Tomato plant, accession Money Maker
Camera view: tilt-top (135 deg); turntable rotation: 120 degrees
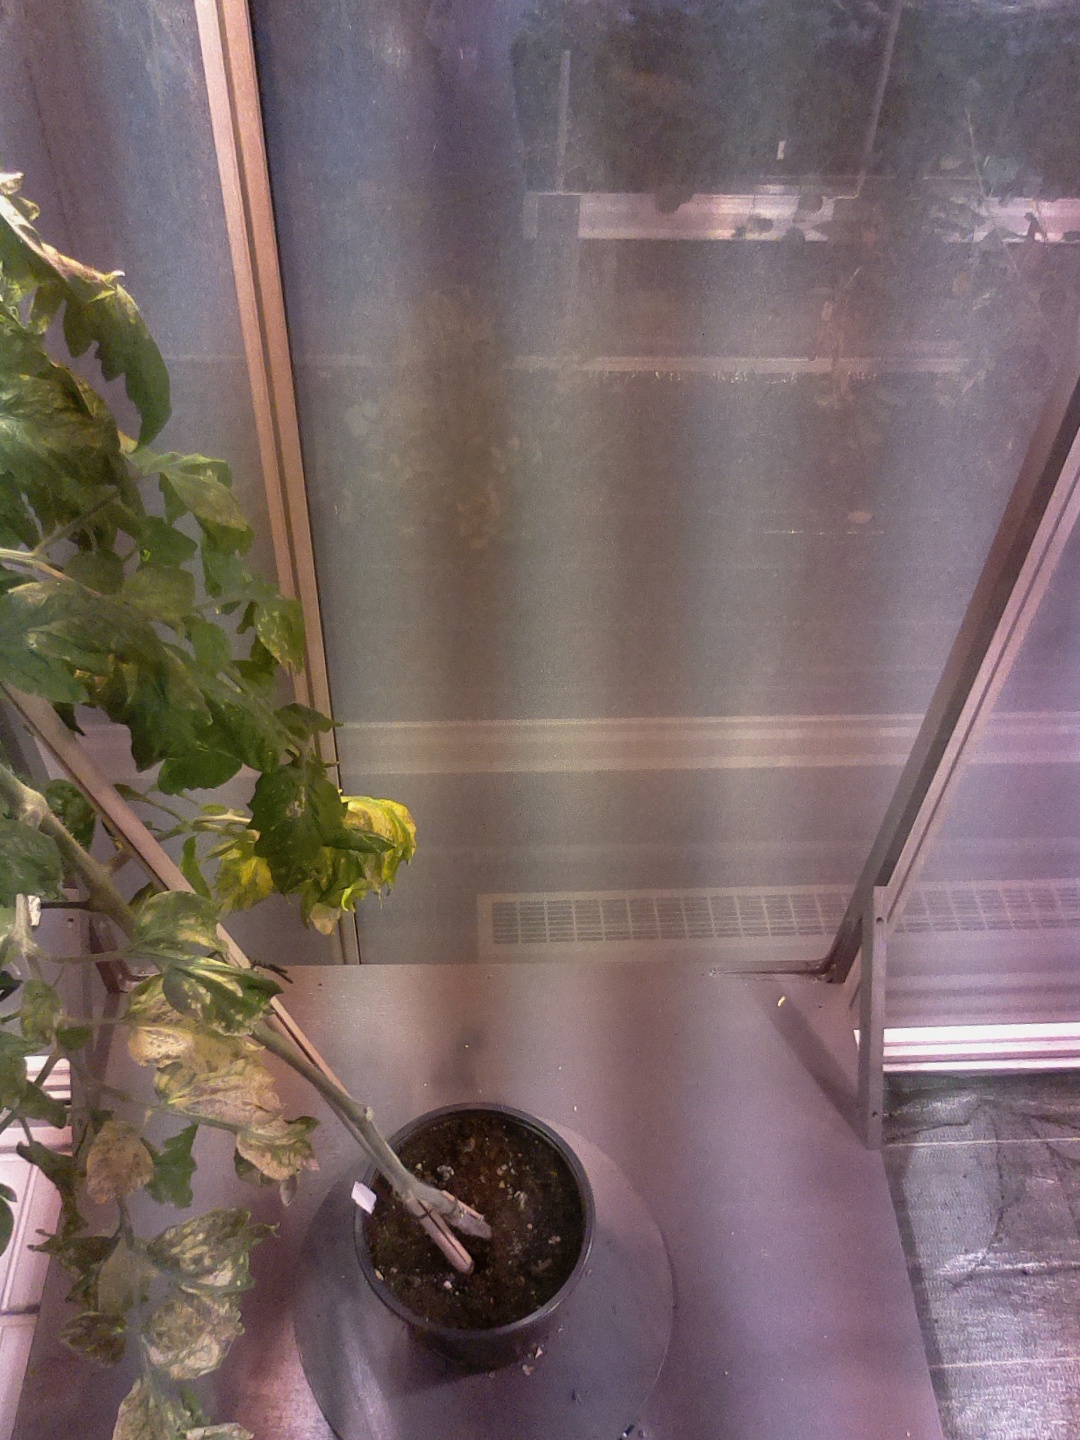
BBCH growth stage 74: 40%-50% of final fruit size